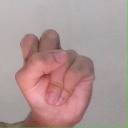
अक्षर: स